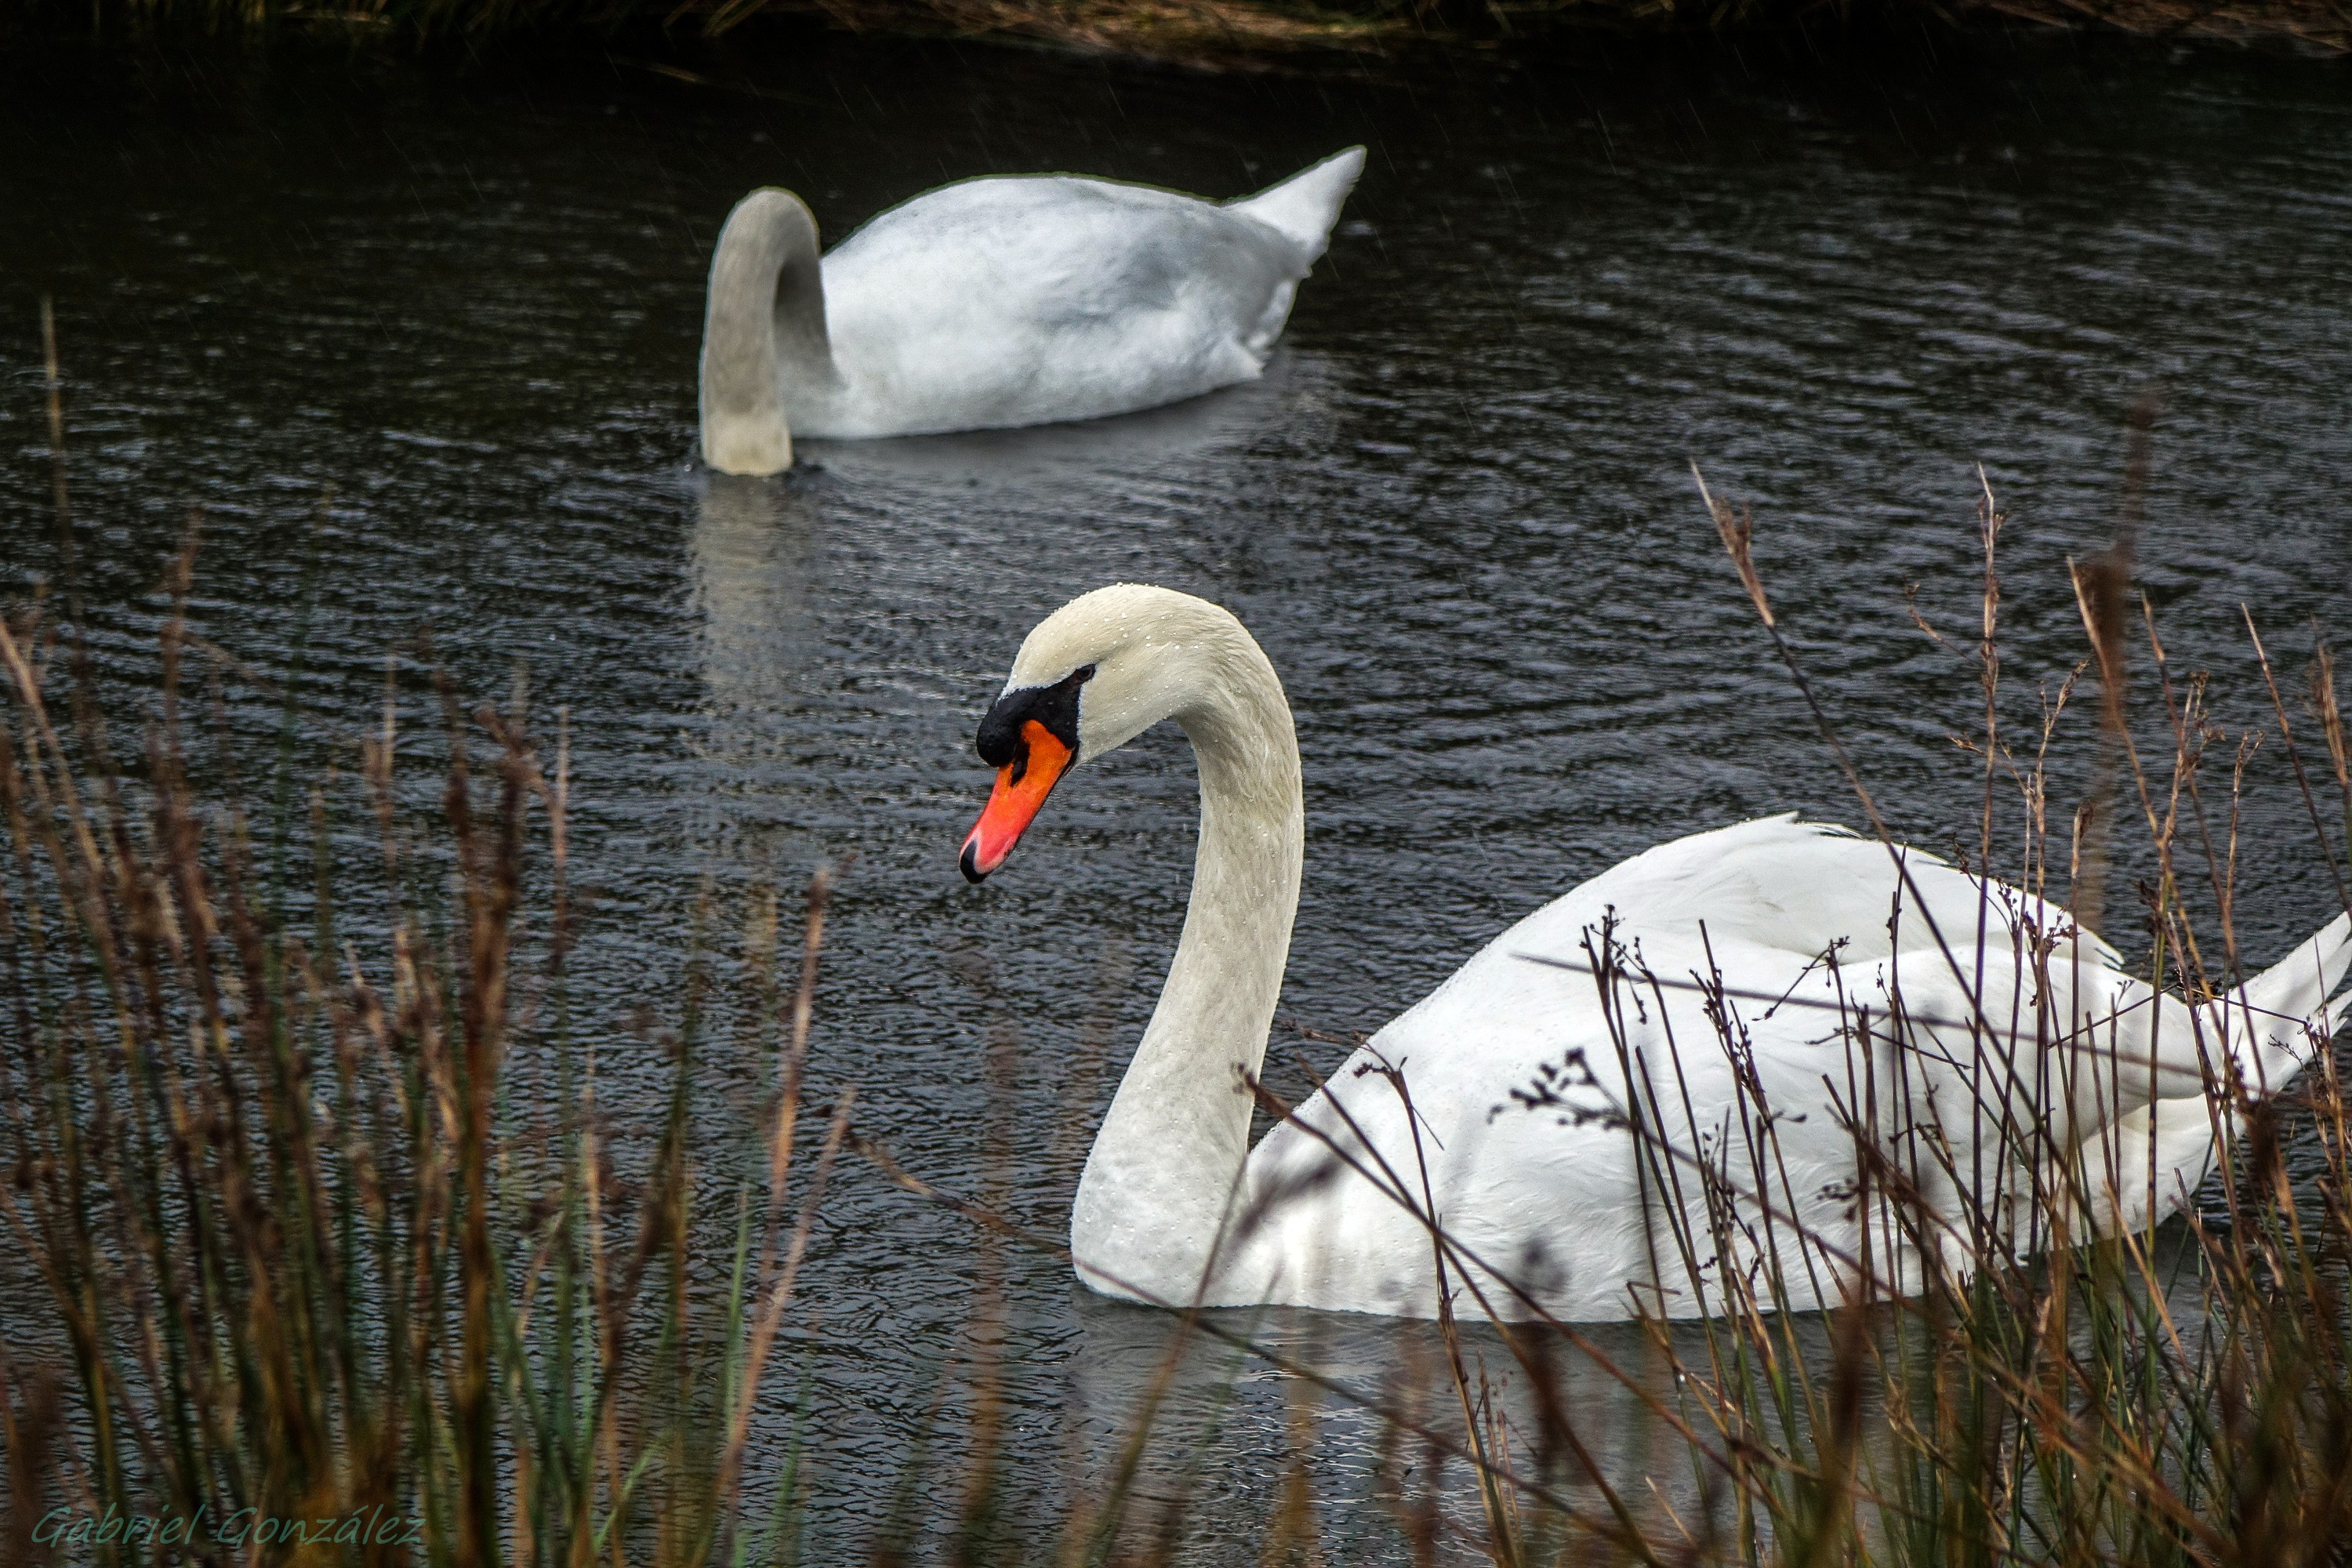
nature, bird, wildlife, reflection, beak, fauna, swan, animals, goose, vertebrate, naturaleza, galicia, pontevedra, waterfowl, water bird, espana, ggl1, gaby1, xovesphoto, animales, sonyrx10, rx10, gphoto, xelodegalicia, gabrielcoru a, ducks geese and swans